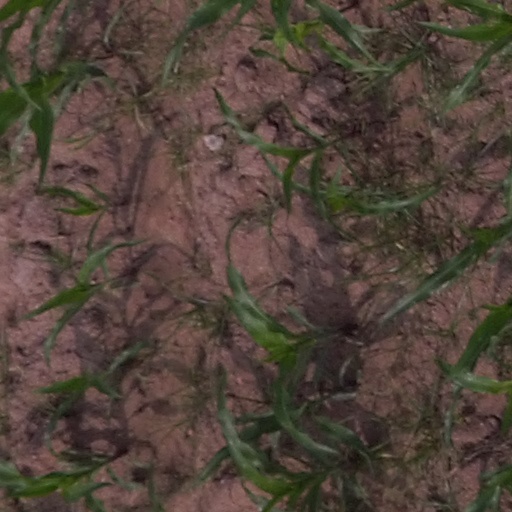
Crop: maize; corn